Sinch AB

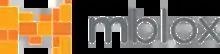
Mblox logo

Mblox Inc. was a global company that provided a Carrier-grade SaaS-based mobile messaging platform to enterprises, including global one-way and two-way SMS, MMS, push notifications, ring-tones, shortcodes and virtual mobile numbers. Mblox Ltd. was founded in 1999, by Andrew Bud in London, England. In 2003, MBlox, Ltd. was acquired by a newly restructured and capitalized Mobilesys, Inc. Founded by David Coelho, the company assumed the name MBlox, Inc. at Andrew Bud's insistence and operated dual headquarters in Sunnyvale, California, and London, England. This transaction was spearheaded by Q-Advisors, a boutique investment bank founded by Michael Quinn in 2001 and located in Denver, Colorado. The CEO of mBlox, Inc. was William "Chip" Hoffman, who architected and executed the transaction with the help of Gary Cuccio (Chairman), and Jay Emmet (COO). The new company - Mblox Inc. – became the world leader in SMS technology use and carrier clearing and billing, growing from $1.75 million in 2002 to over $2 billion in pro forma revenue by April 2004 (19 months). This growth was primarily organic with geographic expansion into over 30 countries, including London, San Francisco, Atlanta, Stockholm, Paris, Munich, Madrid, Singapore, Manila, and Sydney.